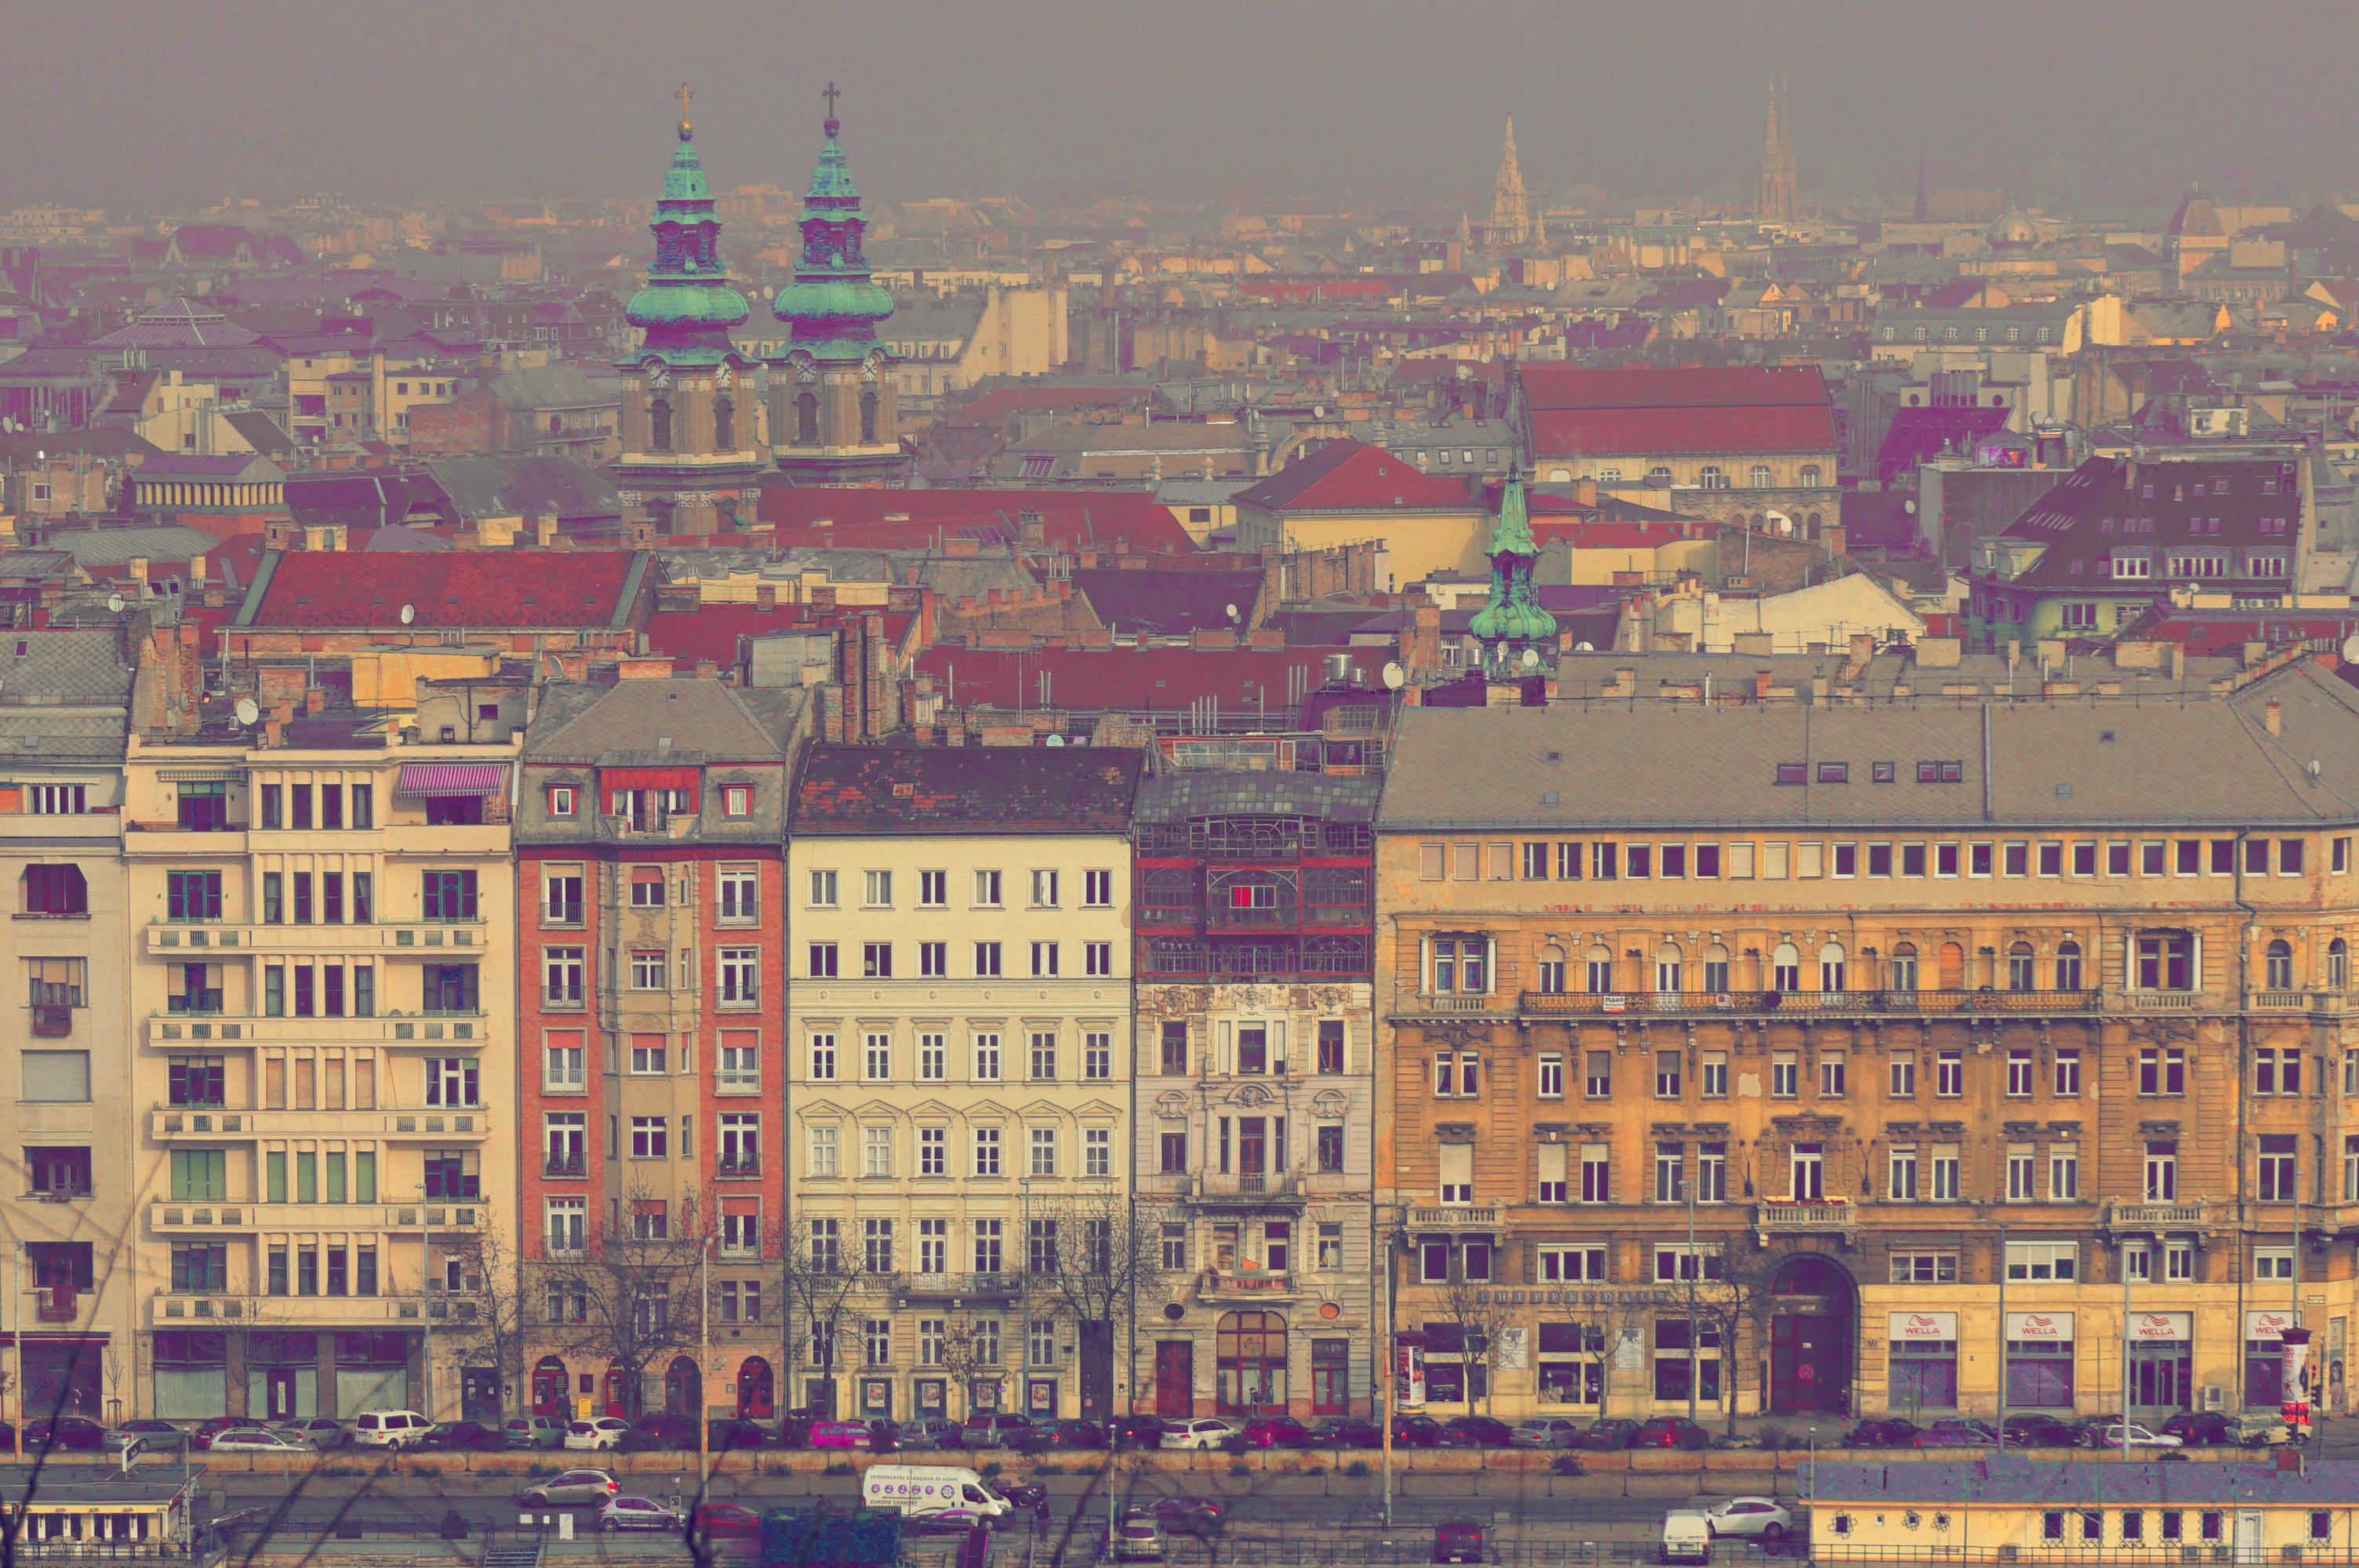
horizon, architecture, skyline, town, building, old, city, skyscraper, cityscape, panorama, downtown, travel, europe, evening, landmark, tourism, capital, budapest, hungary, european, historical, hungarian, metropolis, neighbourhood, urban area, residential area, human settlement, metropolitan area